Mildred Pierce (miniseries)

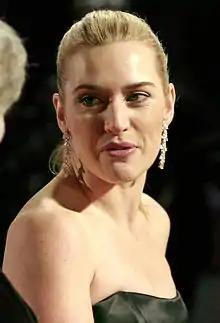
Kate Winslet's performance garnered widespread critical acclaim.

"Mildred Pierce" received generally favorable reviews. On Rotten Tomatoes it has an approval rating of 81% based on reviews from 58 critics, with an average rating of 8.3/10. The website's critics consensus reads, "Loyal to its source material to a fault, "Mildred Pierce" compensates for its familiarity with elaborate production values and a knockout lead performance." At Metacritic, the miniseries has a weighted average score of 69, based on 28 reviews, which indicates "generally favorable reviews". In a WBEZ podcast on the best theatrical films of 2011, critic Jonathan Rosenbaum used the series as an example of television work that was on par with the year's best movies, calling it Haynes' best work to date. Salon.com called it a "quiet, heartbreaking masterpiece", while "The New York Times" reviewer, Alessandra Stanley, commented that while the miniseries was "loyally, unwaveringly true to James M. Cain's 1941 novel", it did not "make the most of the mythic clash of mother, lover and ungrateful child", and was "not nearly as satisfying as the 1945 film noir".